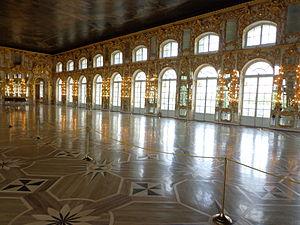
Grande salle (salle de Danse), Palais de Catherine, Pouchkine (Tsarskoïe Selo) This is a photo of a cultural heritage object in Russia, number: 7810447033 This template and pages using it are maintained by the Russian WLM team. Please read the guidelines before making any changes that can affect the monuments database!